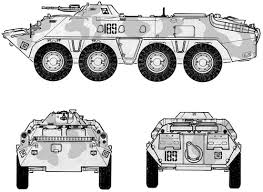
Label: BTR